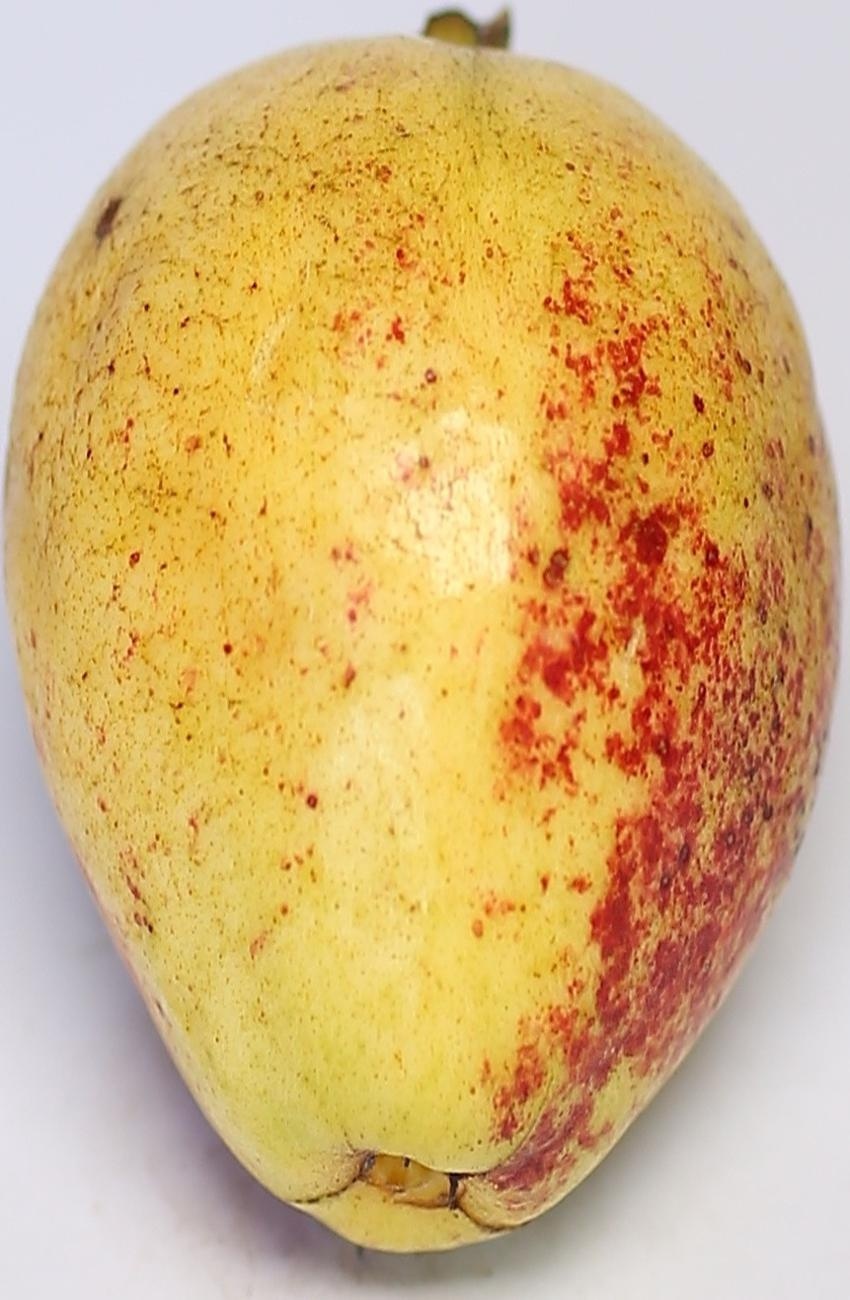
Maturity: ripe
Variety: riyali